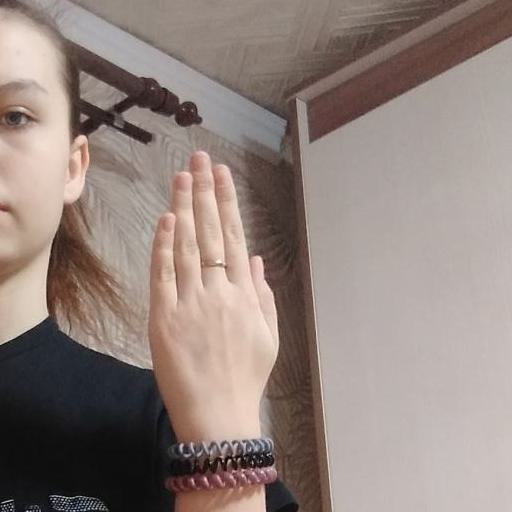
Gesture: stop_inverted